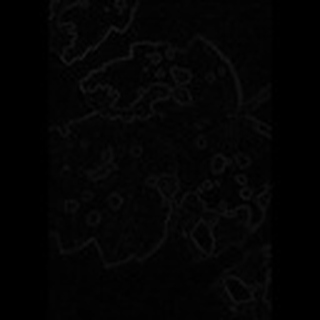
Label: cotton_target_spot